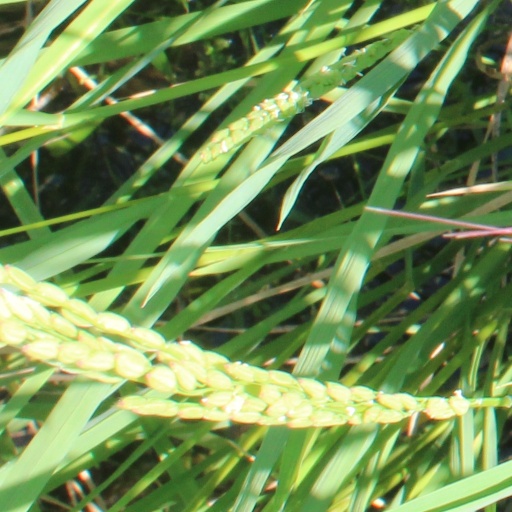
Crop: rice